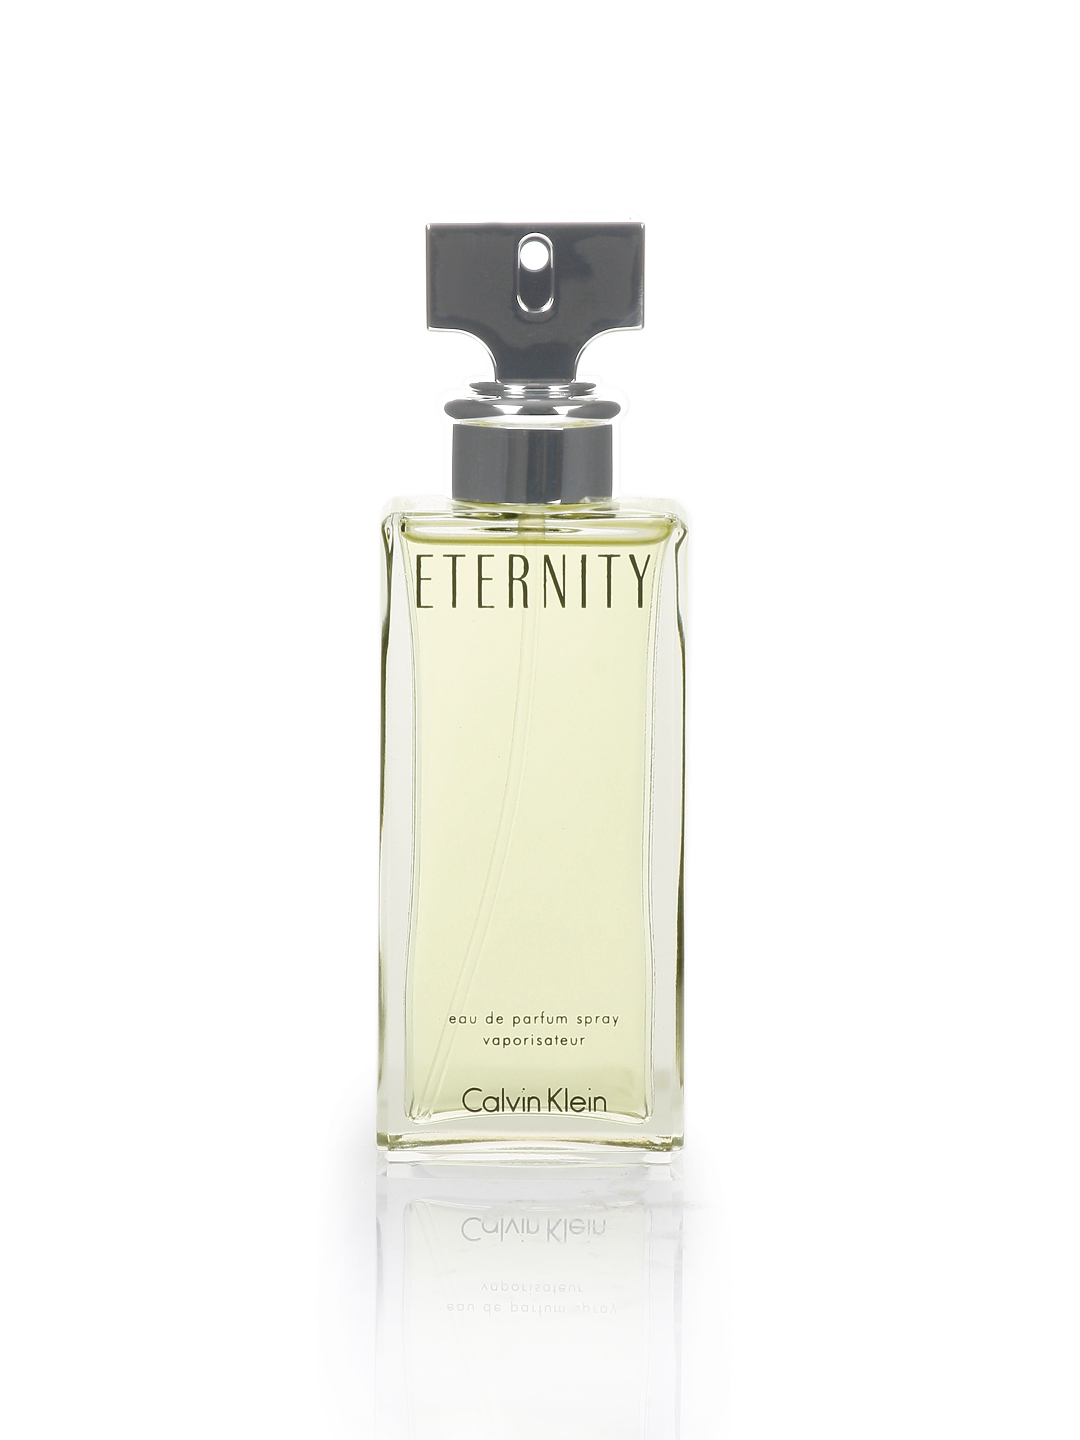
Calvin Klein Women Eternity Perfume
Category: Personal Care / Fragrance / Perfume and Body Mist
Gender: Women
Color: Cream
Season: Spring 2017
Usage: Casual